List of race tracks in Norway

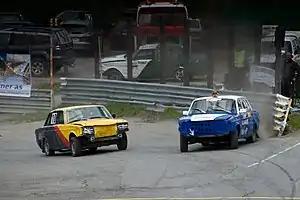
Folkrace at Lyngåsbanen in Norway, 2009.

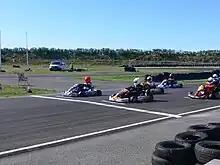
Kart-race at Reve kartring.

This article is a list of race tracks in Norway for auto racing and other types of motorsport, for example within road racing, kart racing, folkrace, rallycross, crosskart, hillclimbing, drag racing, off-road, motocross, supercross, supermoto and enduro.